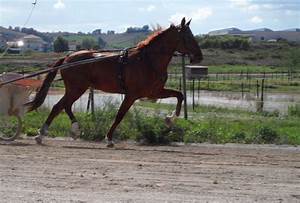
Label: cavallo